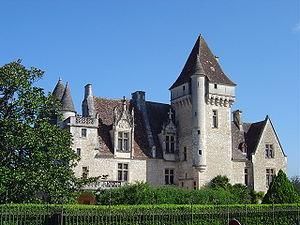
Le sentier de grande randonnée 64, se situe dans le Sud-Ouest de la France, dans les départements du Lot, en Quercy, et de la Dordogne, en Périgord noir. Long de près de 90 kilomètres, il relie le GR 6, depuis Rocamadour, au GR 36, aux Eyzies-de-Tayac-Sireuil.
Cet article contient une liste de 619 châteaux et de 382 demeures recensés en Dordogne.
Le château des Milandes est un château français situé dans la commune de Castelnaud-la-Chapelle, dans le département de la Dordogne.